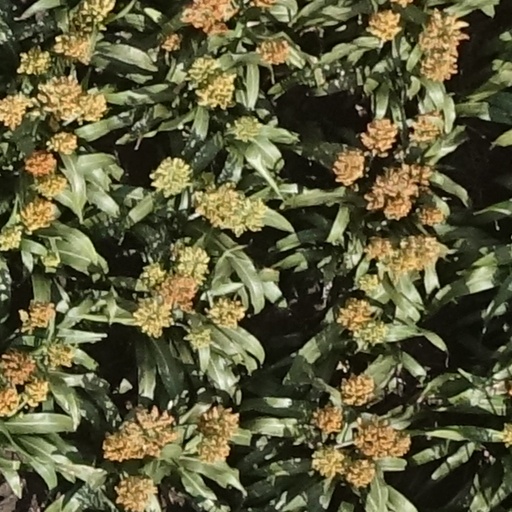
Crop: sorghum